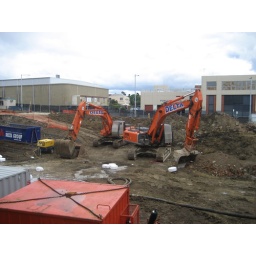
Looking over to the 1990s white elephant that is the Geelong Busport